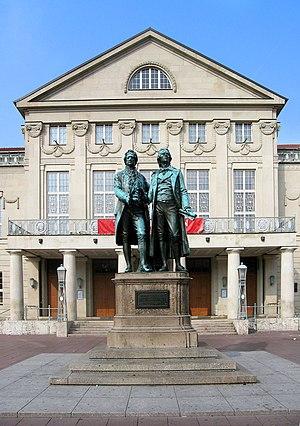
Ernst Rietschel, né le 15 décembre 1804 à Pulsnitz et mort le 21 février 1861 à Dresde, est un sculpteur saxon et l'un des auteurs marquants du classicisme tardif dans l'Empire allemand. Ses œuvres les plus connues sont les statues de Goethe et de Schiller à Weimar et la statue de Lessing à Brunswick.
Weimar est une ville d'Allemagne, traversée par l'Ilm. Elle se situe dans le land de Thuringe. Sa population est d'environ 65 000 habitants, ce qui en fait la quatrième ville la plus peuplée de Thuringe après Erfurt, Iéna et Gera. Ville aux nombreux monuments historiques, Weimar a été inscrite par l'UNESCO au patrimoine mondial en décembre 1998 et a été nommée capitale européenne de la culture en 1999.